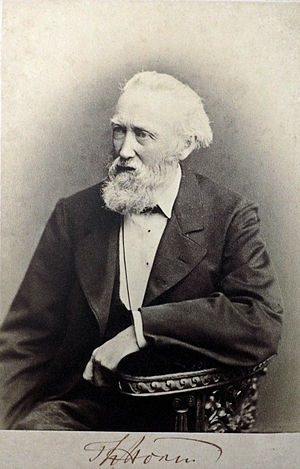
Theodor Storm
Hans Theodor Woldsen Storm var en tysk forfatter. Han blev født i Husum i Nordfrisland, gik i skole i Lübeck og læste jura i Kiel. 1843 vendte Storm tilbage til Husum, hvor han slog sig ned som advokat. 1846 giftede han sig med sin kusine Constanze Louise Esmarch.